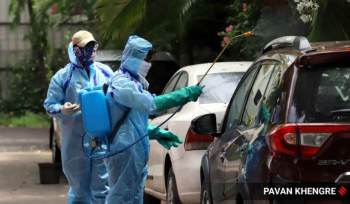
Objects detected:
Face_Shield
Gloves
Gloves
Coverall
Coverall